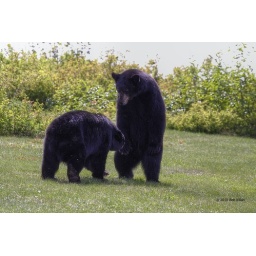
Taku Lake Lodge, 2 female black bears fighting over a cub